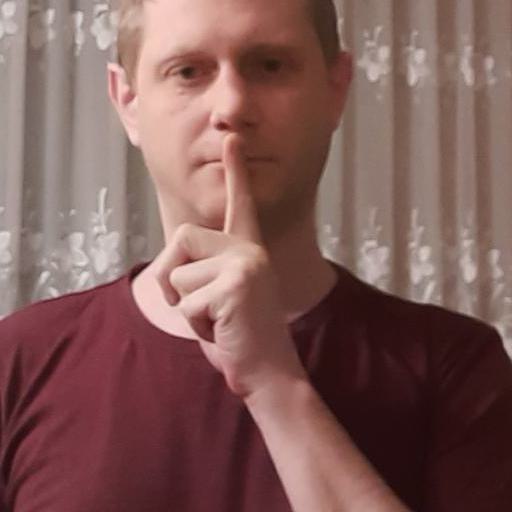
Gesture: mute